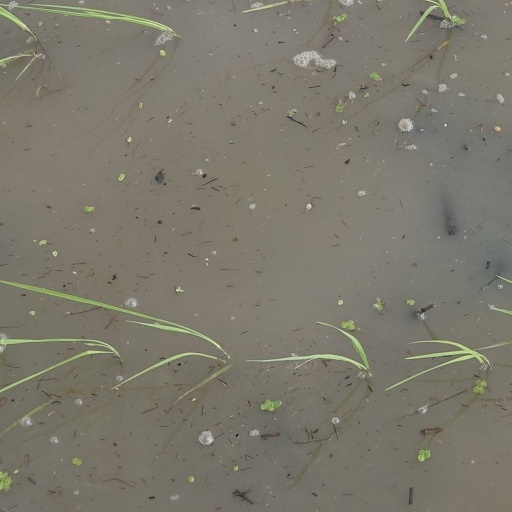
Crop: rice